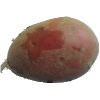
Label: Potato Red 1